Rich in Love (2020 film)

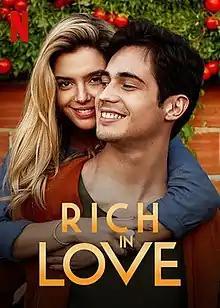
Film poster

Rich in Love is a 2020 Brazilian romantic comedy film directed by Bruno Garotti and Anita Barbosa, written by Bruno Garotti and Sylvio Gonçalves and starring Danilo Mesquita, Giovanna Lancellotti and Fernanda Paes Leme.